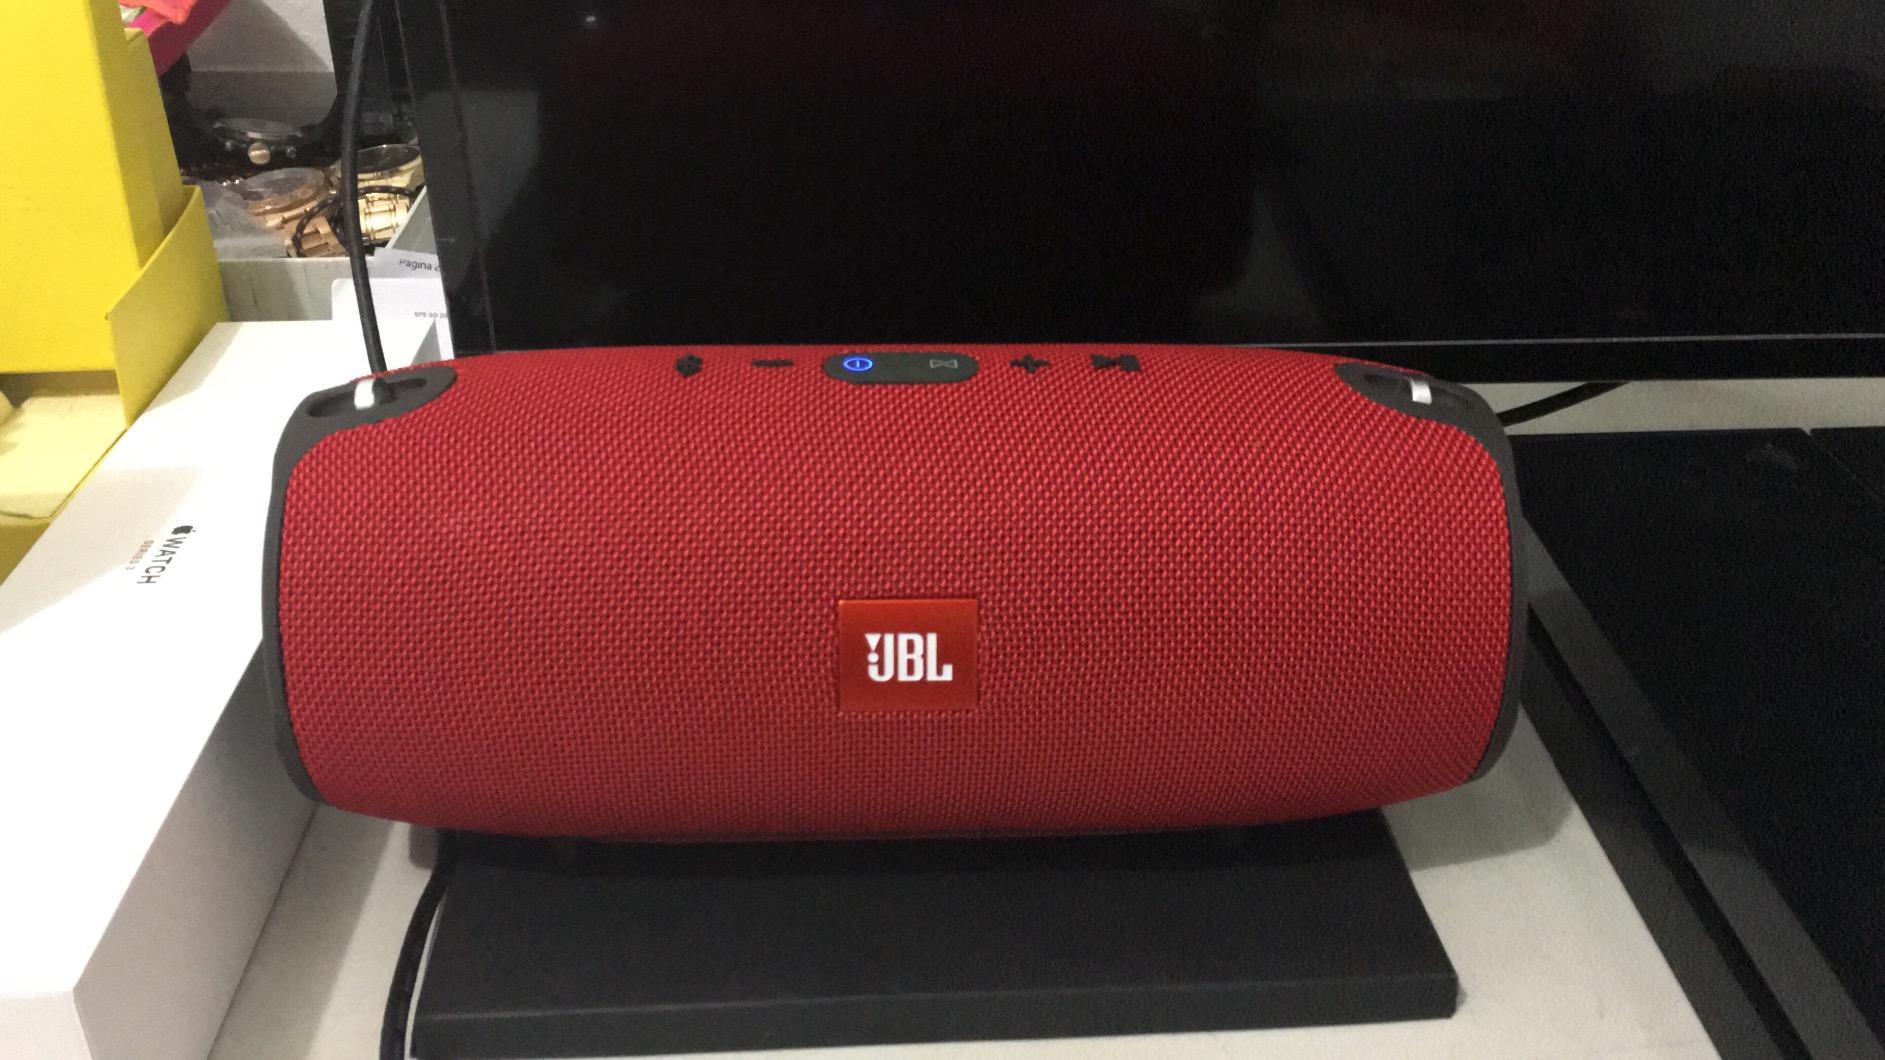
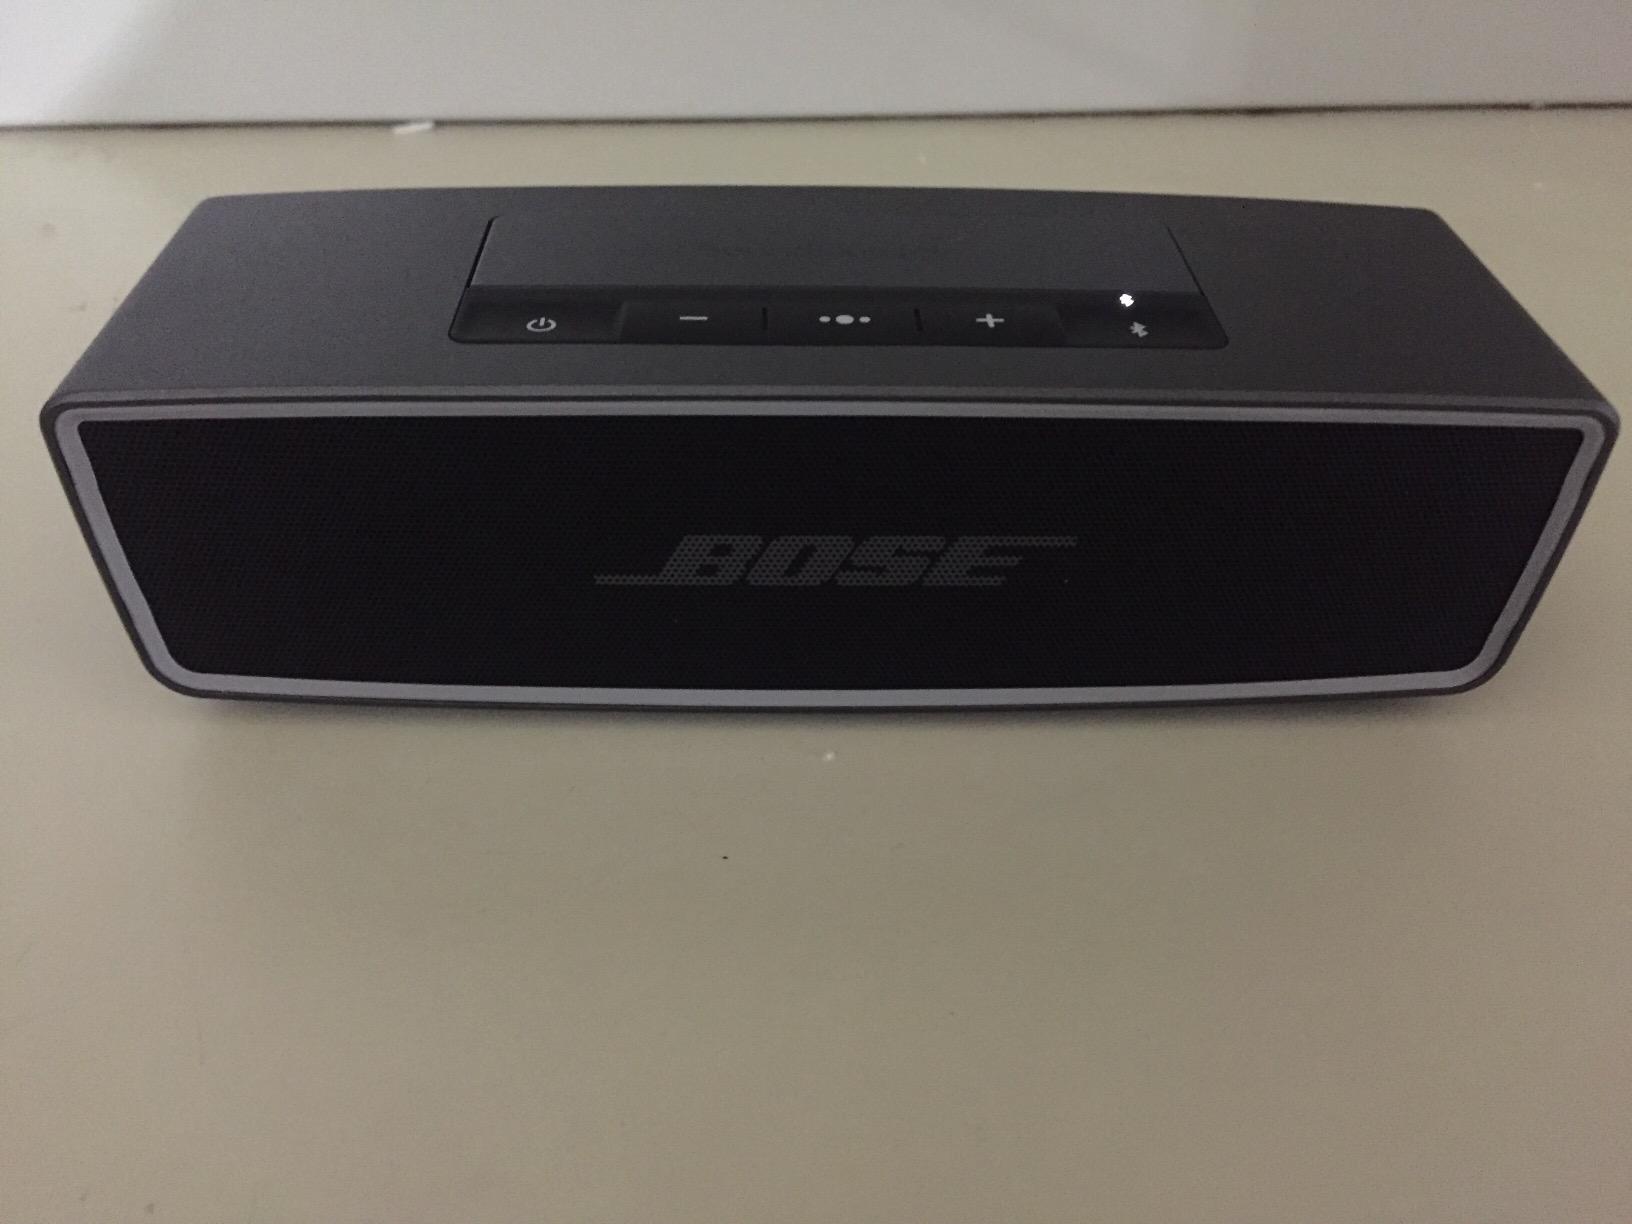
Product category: speaker
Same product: no